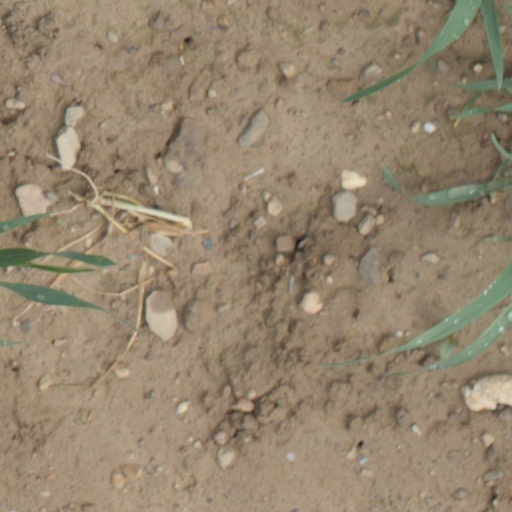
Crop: wheat